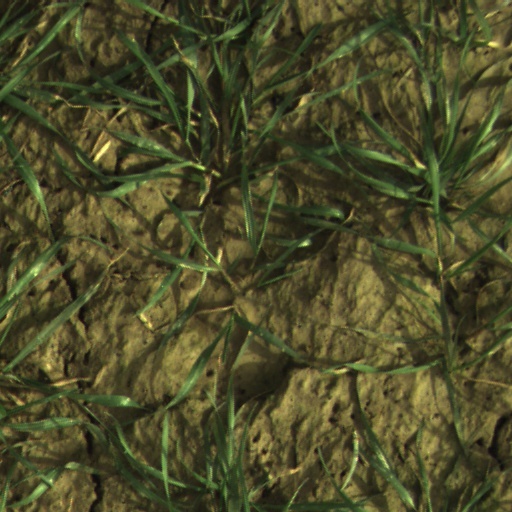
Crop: wheat